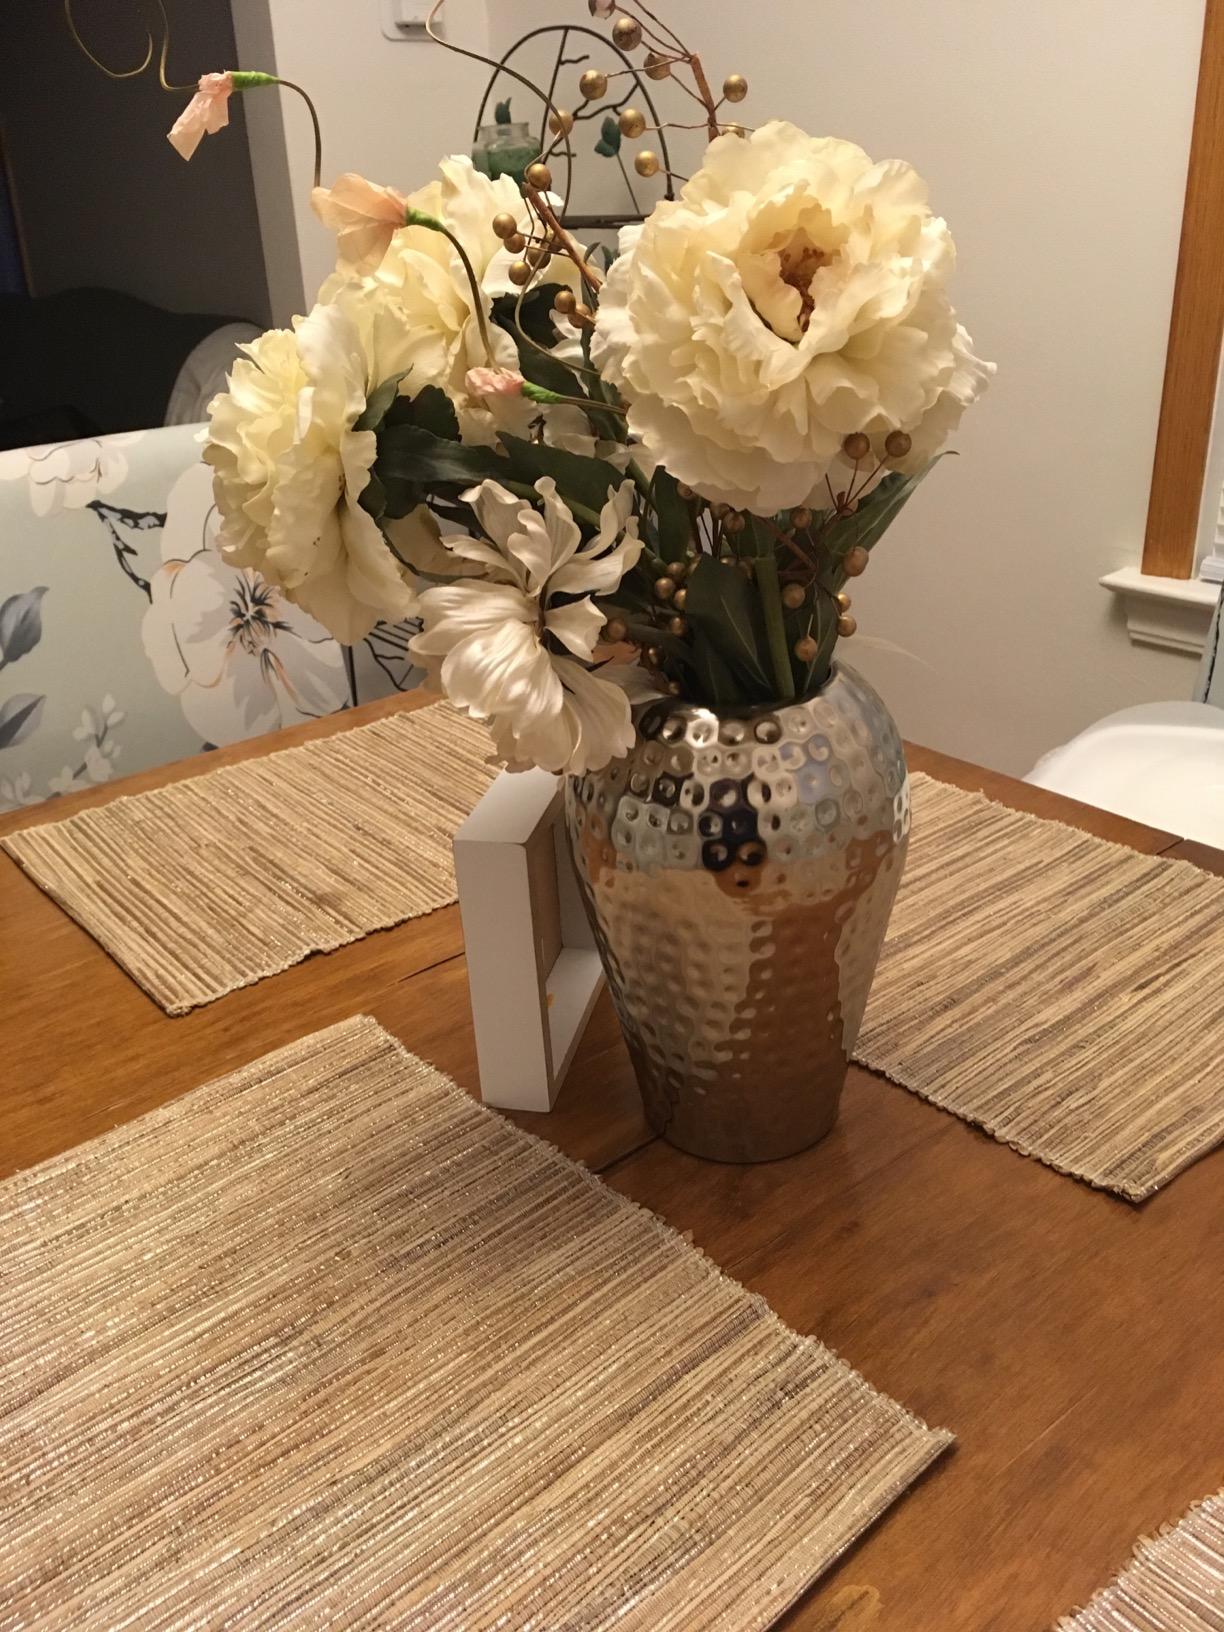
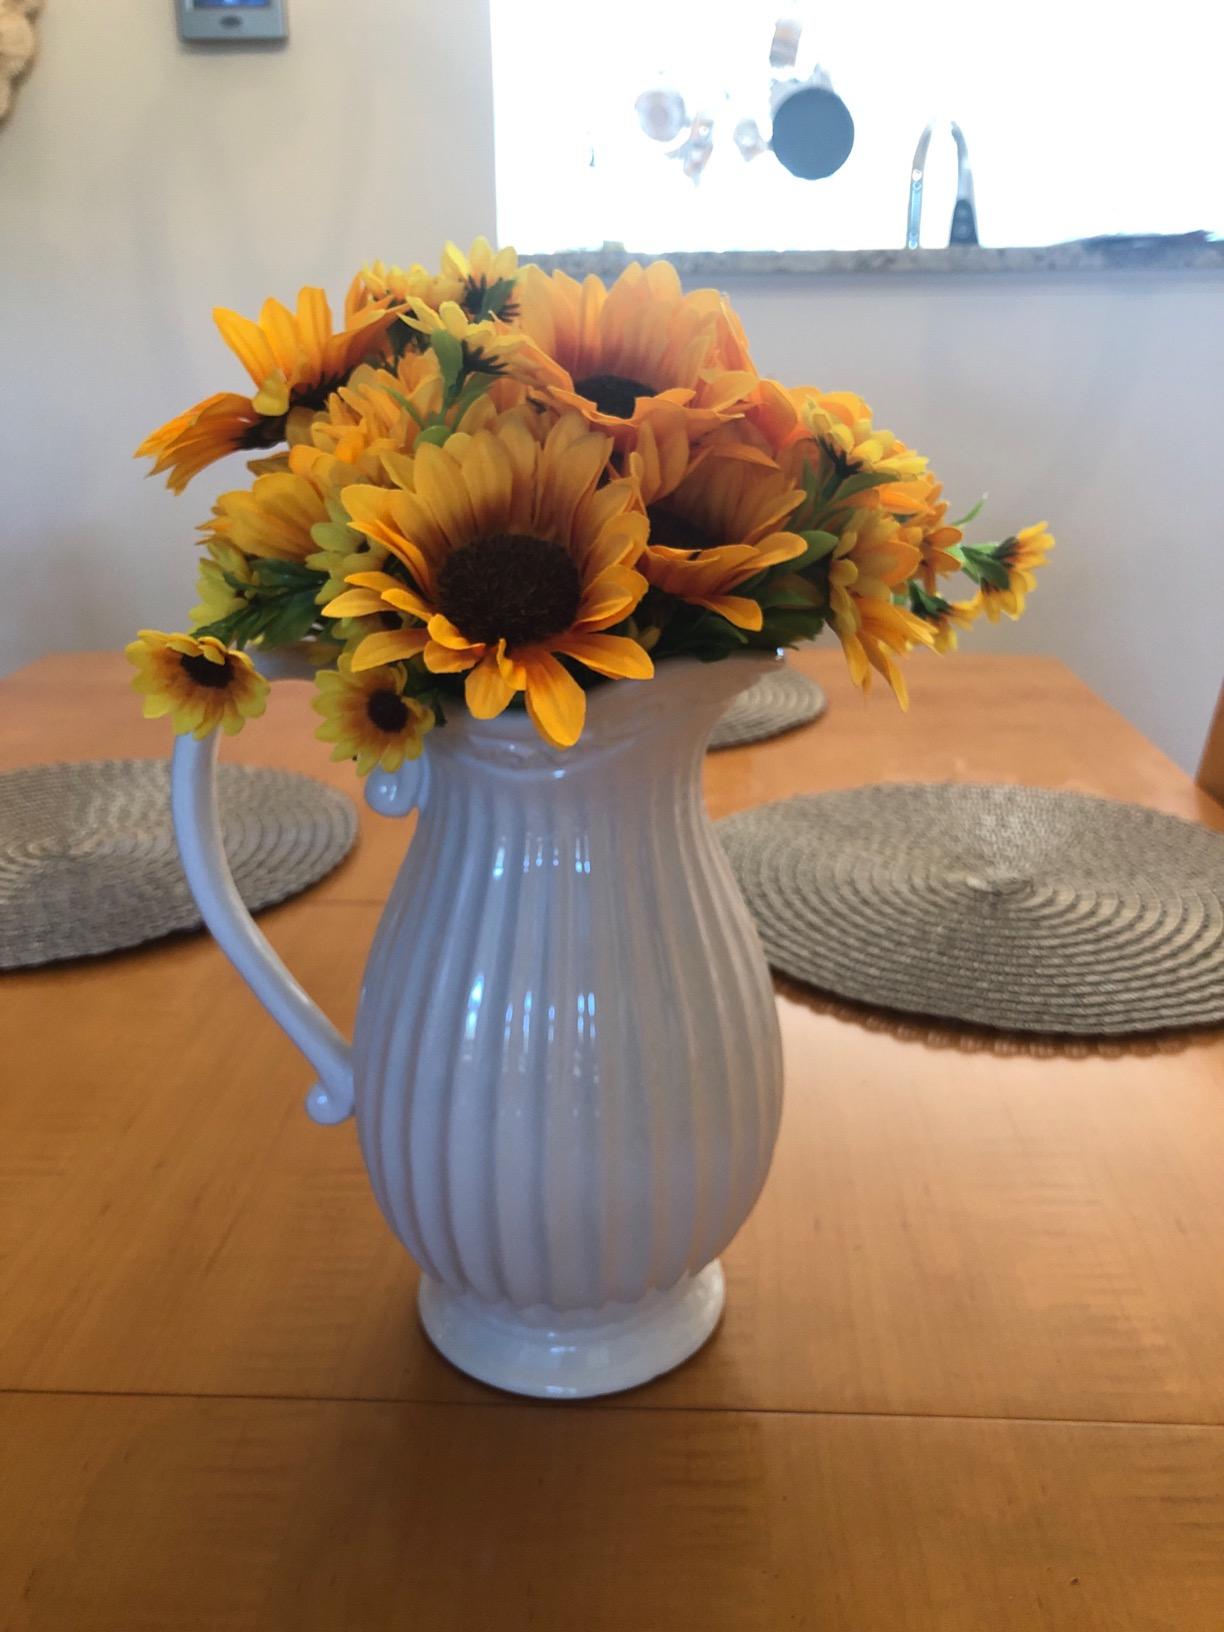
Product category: vase
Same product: no